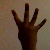
The image shows a hand gesture representing the number 4 in Indian Sign Language.